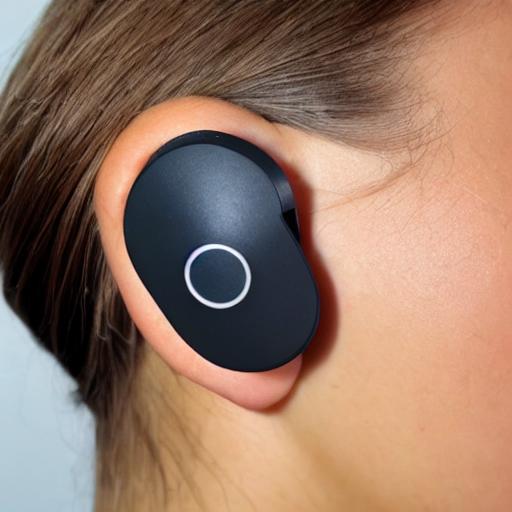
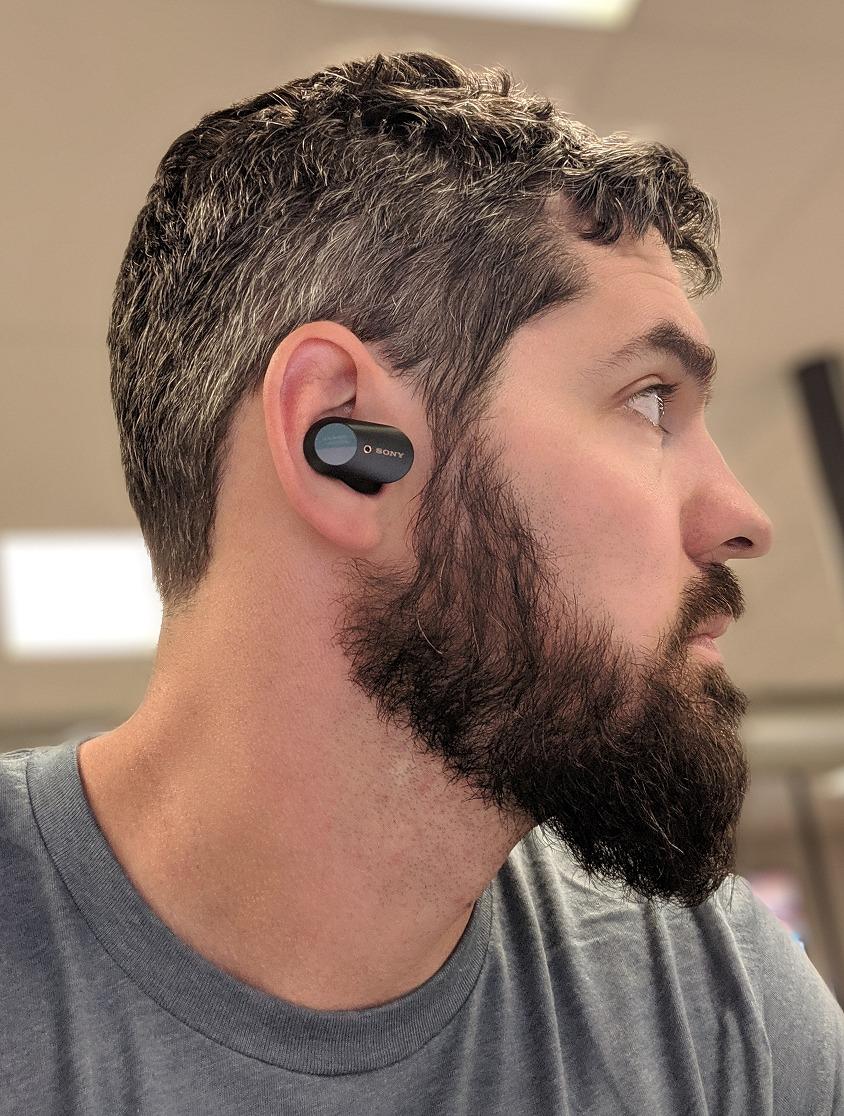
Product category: earbuds
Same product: no